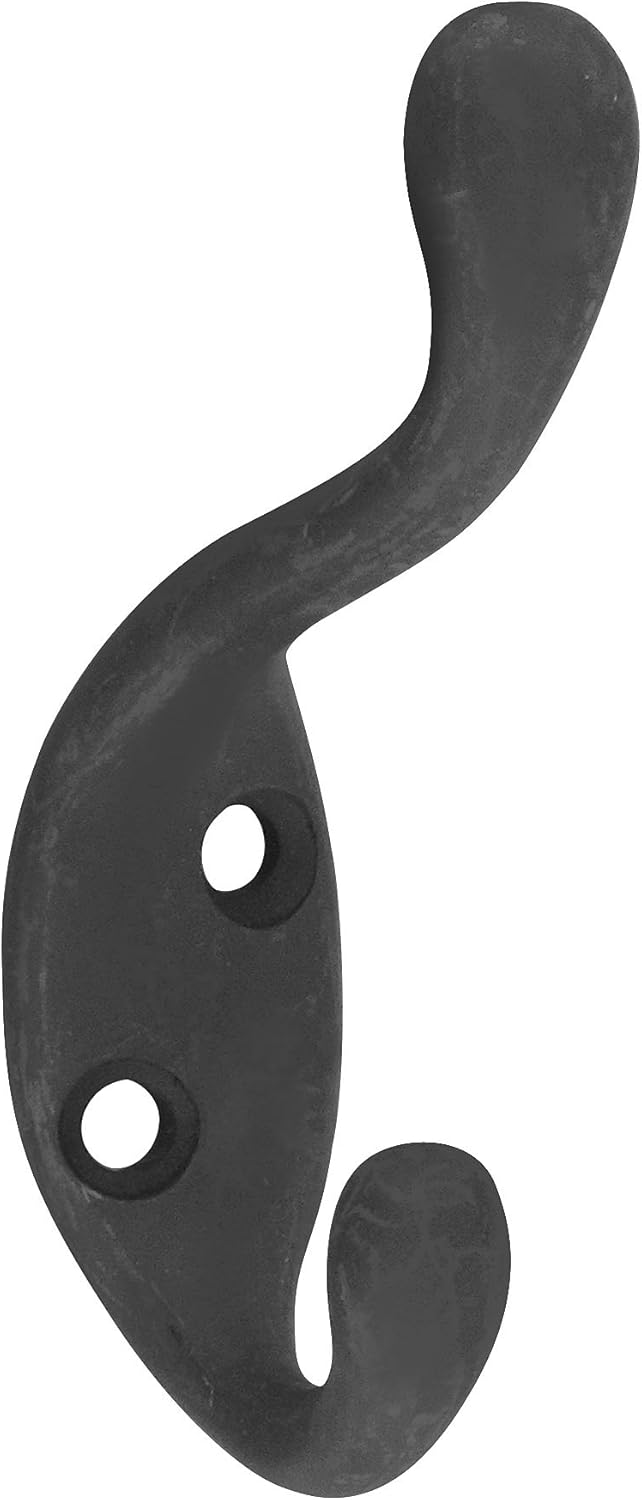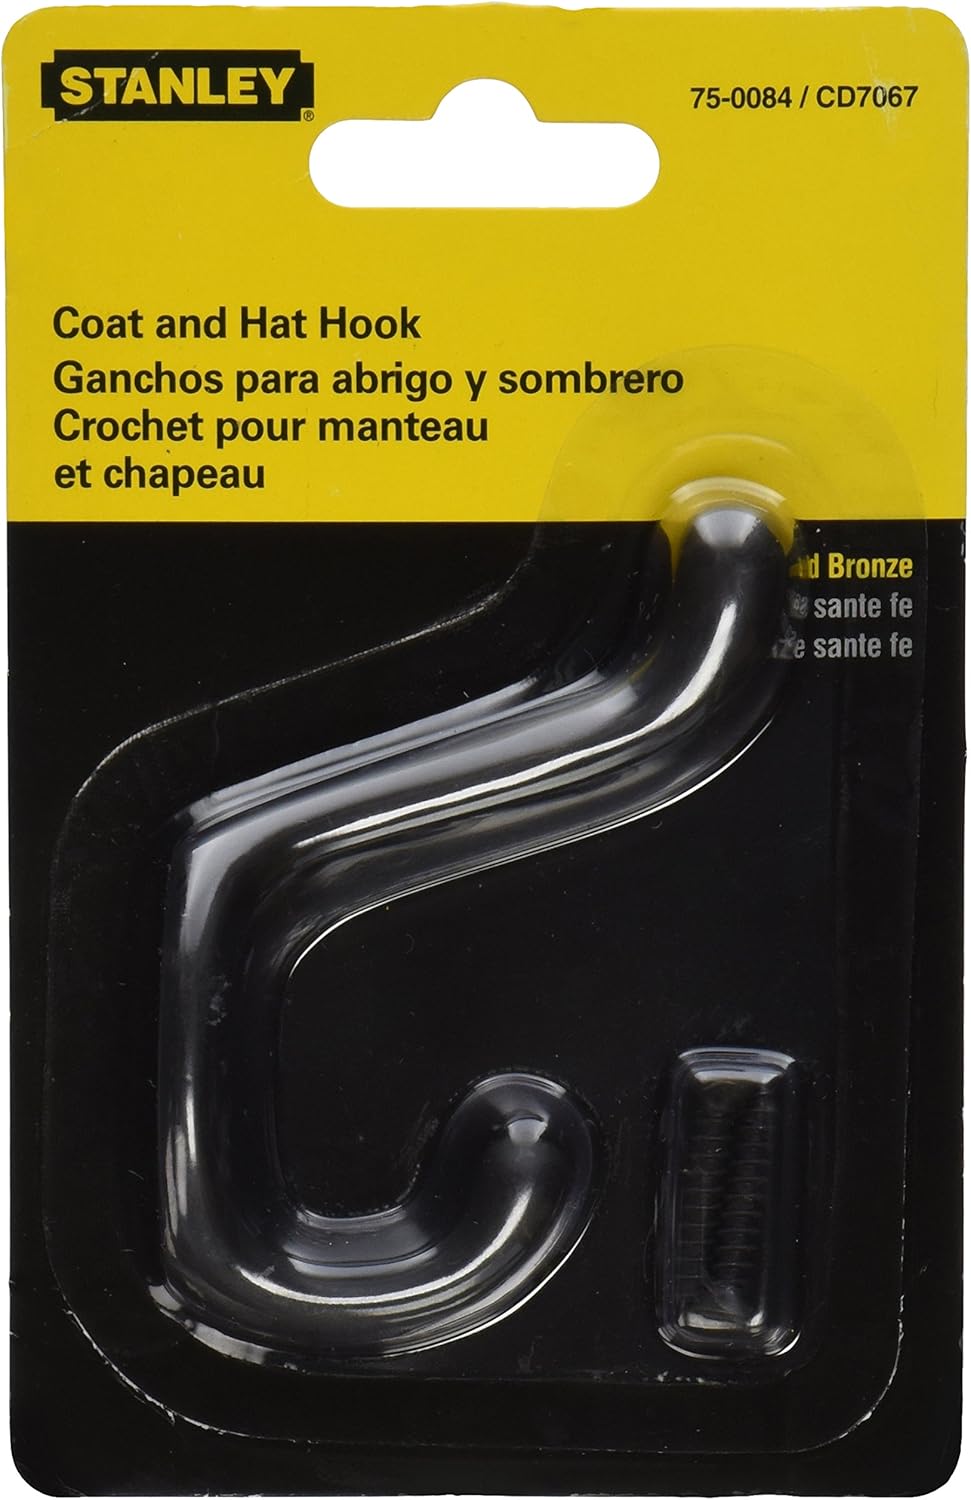
Stanley Hardware S750-084 7067 Coat & Hat Hook in Oil Rubbed Bronze
Category: Tools & Home Improvement
Product Description Type - Coat & Hat Hook. Extra Large And Heavy For Added Strength. Round Corners Reduce Clothing Tears. Features. Type - Coat Hat Hook. Used to hang garments and various objects in the home and office. Extra large and heavy for added strength. Round corners reduce clothing tears. Manufactured from zinc die-cast. Finish - Oil Rubbed Bronze. Size - 3 in. Amazon.com The Stanley Hardware 3-inch coat and hat hook is made for use in any room in the home. This decorative hook is built extra heavy for added strength and round corners to reduce the risk of clothing tears. It's easy to install and includes screws. This zinc die-cast hook comes with a satin bronze finish. From the Manufacturer Stanley 3" COAT & HAT HOOK ORB 750084 See more
Features: 1 pack | For use in any room in the home | Extra heavy construction for added strength | Zinc die-cast with satin bronze finish | Easy to install; includes screws | Measures 3 inches in length